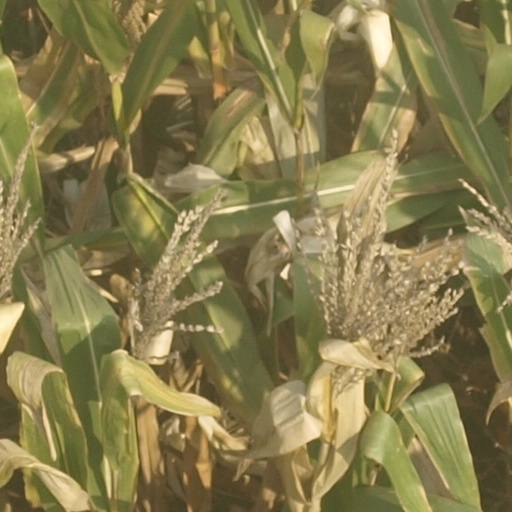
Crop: maize; corn